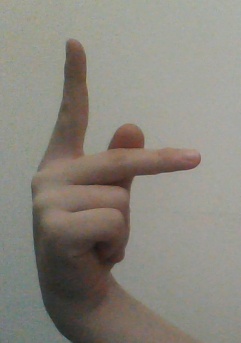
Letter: dha